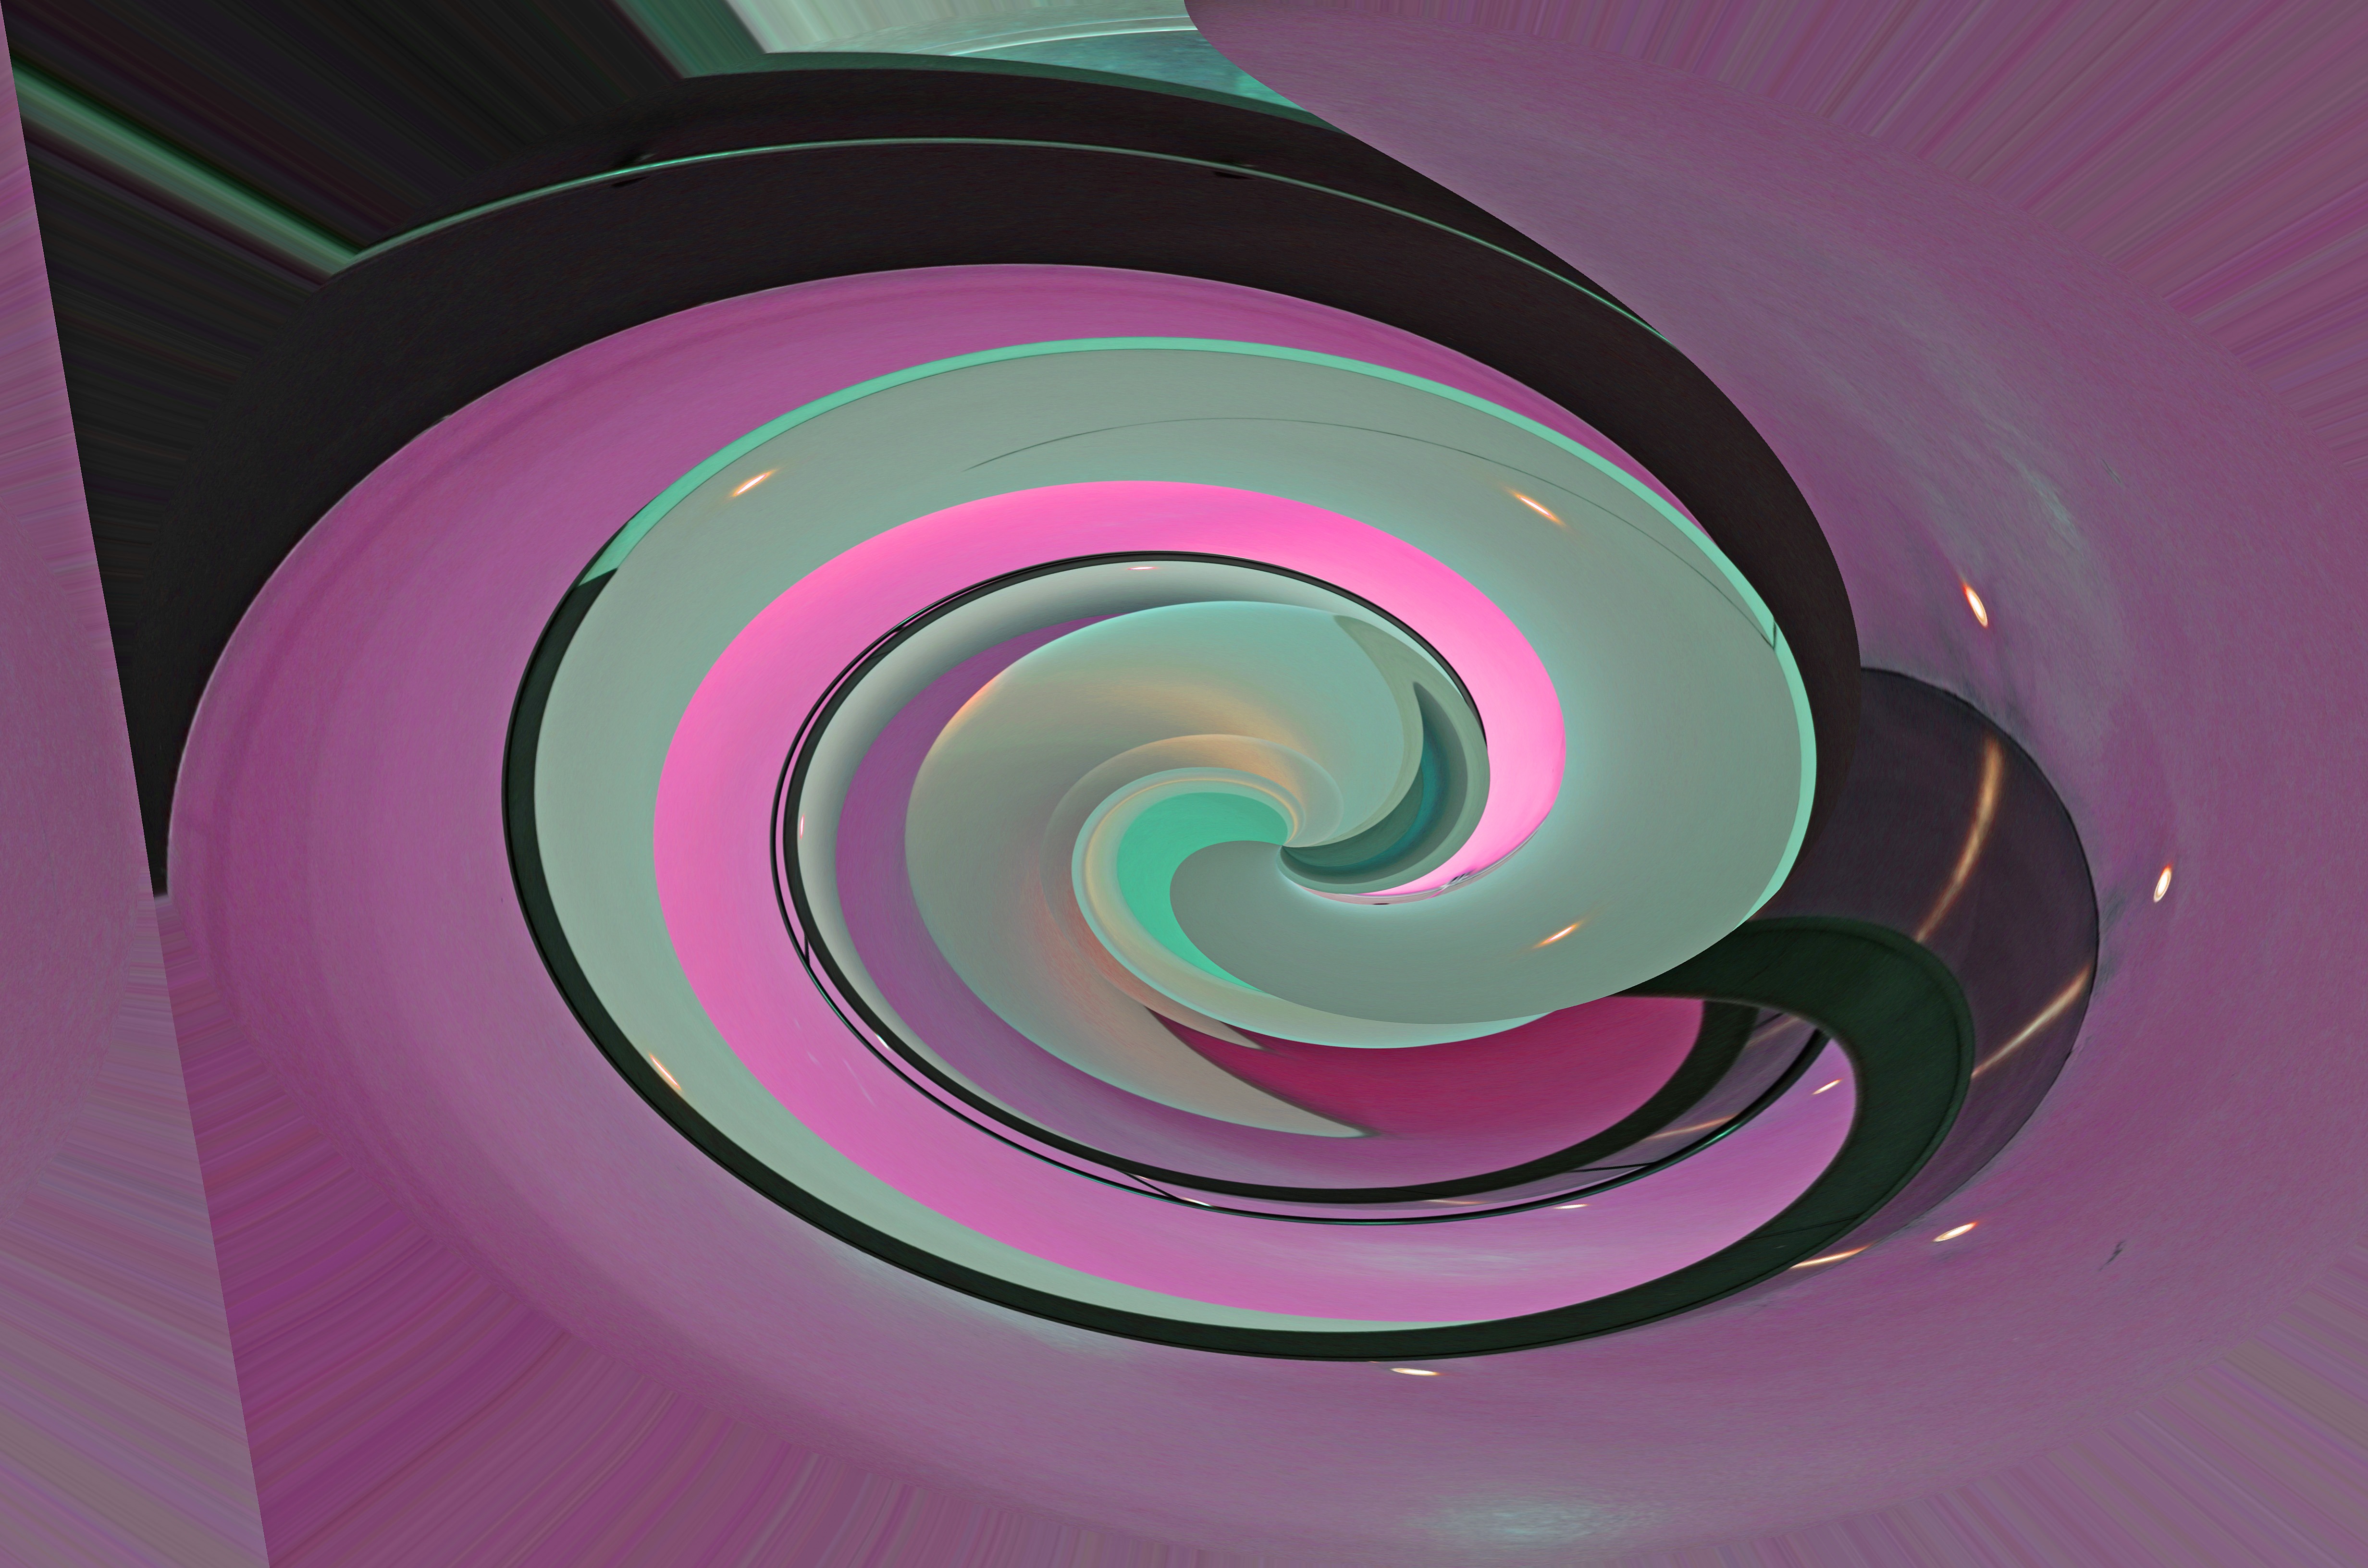
abstract, spiral, purple, number, color, pink, blurred, modern, circle, district, illustration, eye, organ, shape, traces, screenshot, compact disc